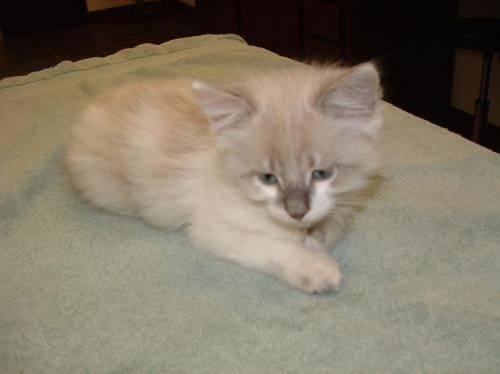
cat